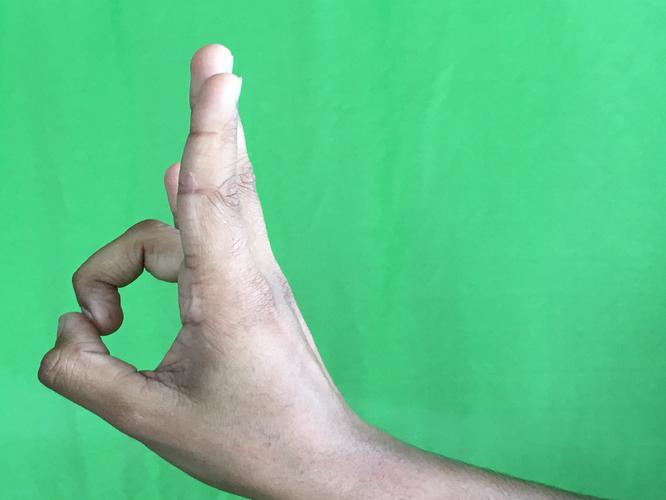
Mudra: Mayura
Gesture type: single_hand